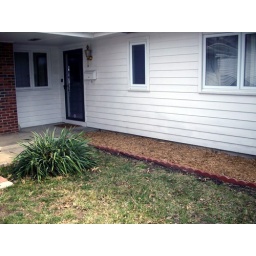
Flower bed by the front door